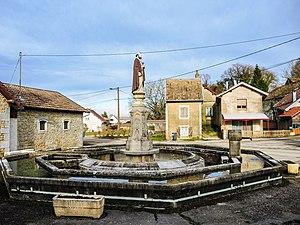
Fontaine-lavoir-abreuvoir octogonale Saint Pierre. Lanans. Doubs
Lanans est une commune française située dans le département du Doubs en région Bourgogne-Franche-Comté.